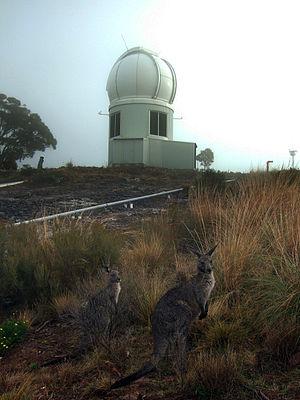
Le SkyMapper est un télescope de 1,35 m de diamètre utilisé par l'École de Recherche en Astronomie et Astrophysique de l'observatoire du Mont Stromlo. Le télescope possède une caméra possédant 268 millions de pixels, et d'un champ de vue de 5,7 degrés carrés.